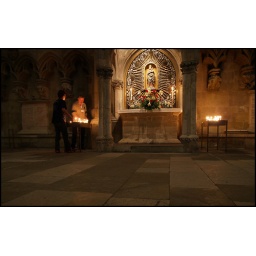
young boy and old man lighting some candles in church